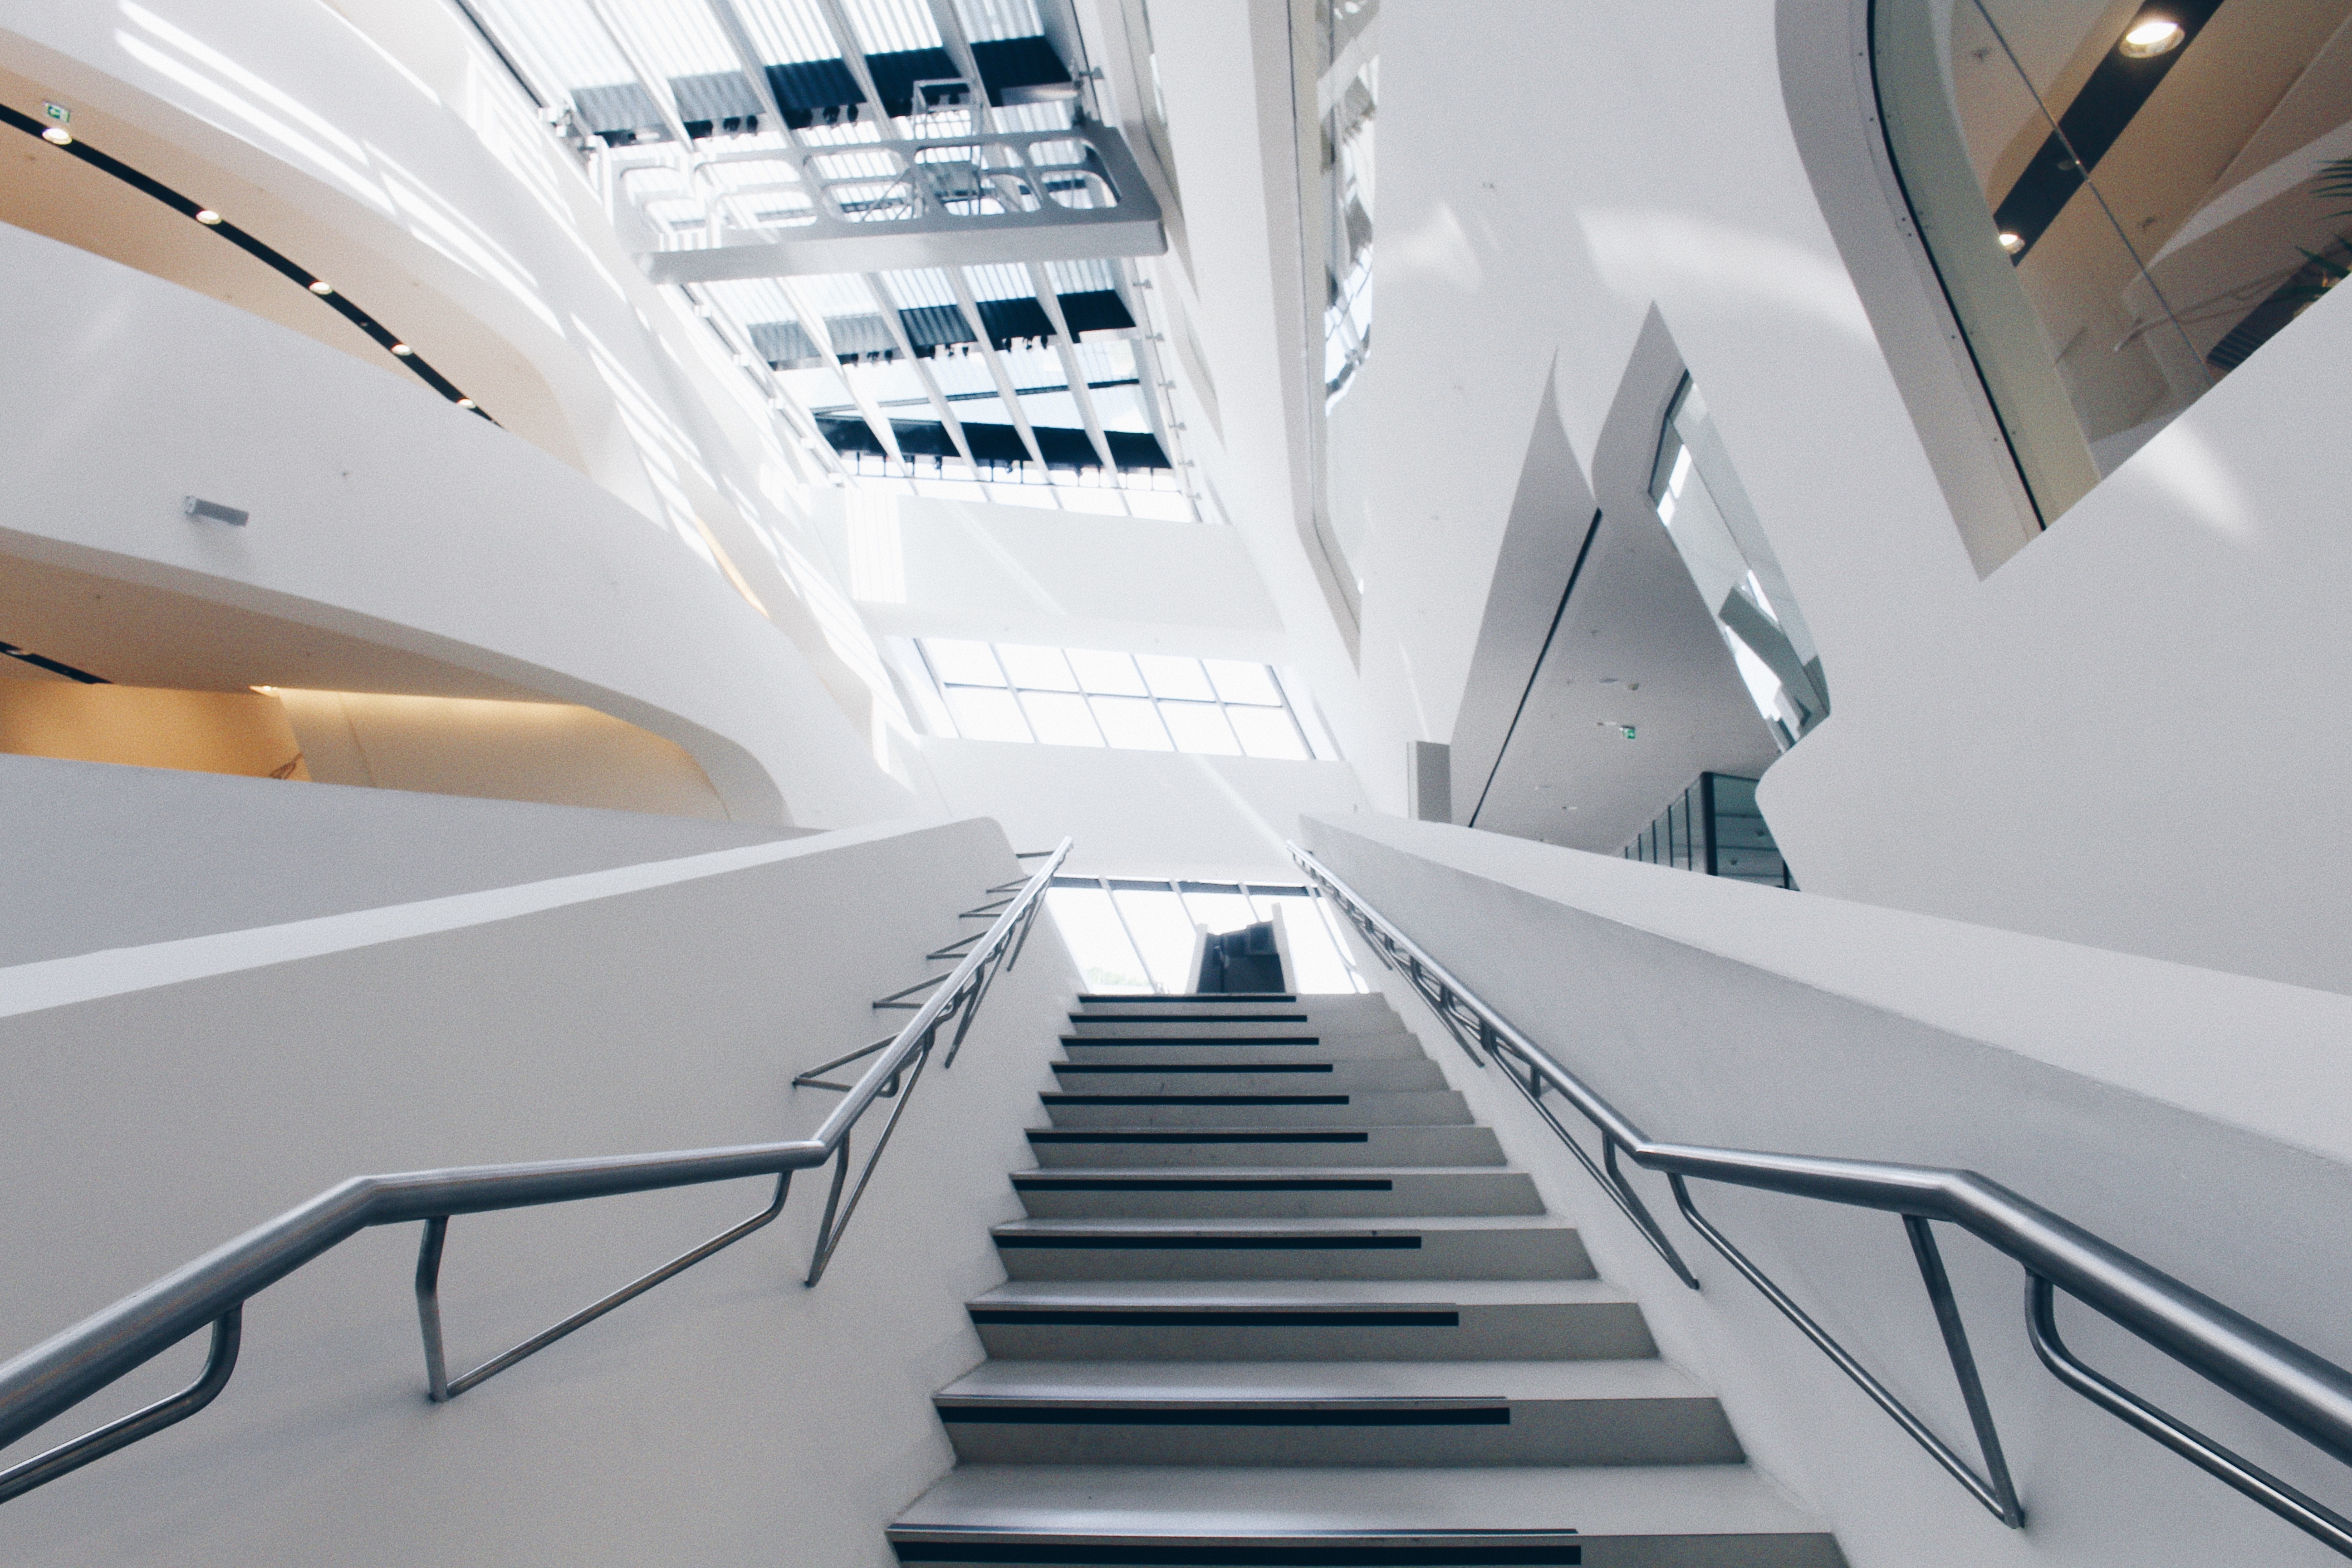
architecture, structure, stairs, daylighting, line, interior design, building, angle, handrail